History of institutions in Mesopotamia

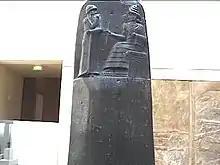
Monolith with the code of Hammurabi written under the relief.

The structures survived but there were innovations from the point of view of the social and juridical regulations. From the juridical point of view, from that moment and emphasized with the arrival of the Amorites, the existence of three new codes of laws: